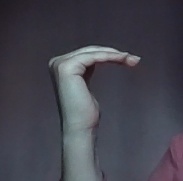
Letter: haa